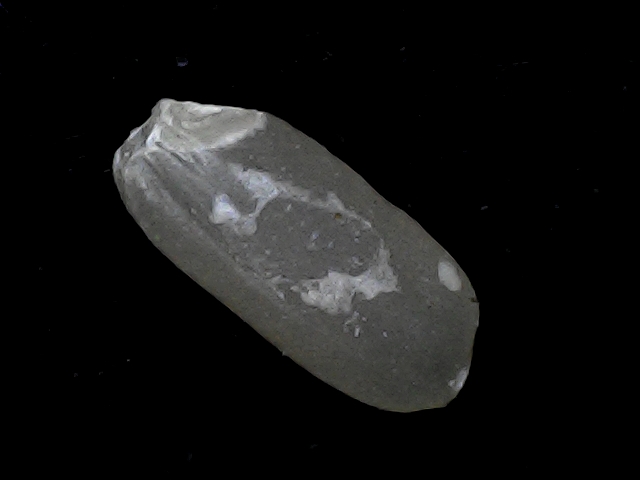
Rice variety: BD95